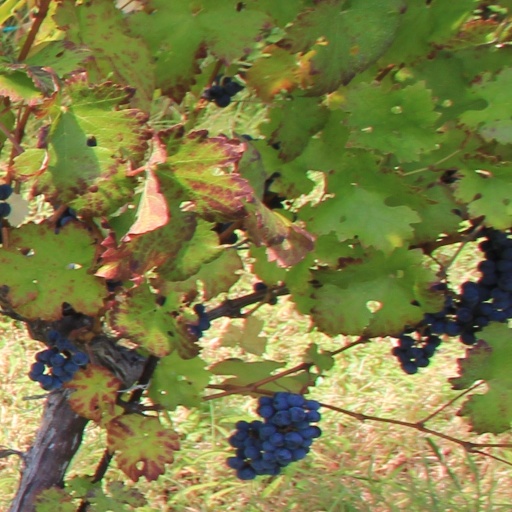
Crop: grape